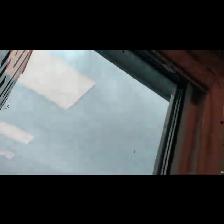
Label: NonHuman